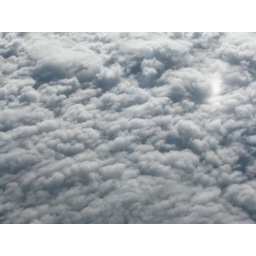
Pic taken from my window seat on my way to Miami in June 2009.